Once in the Life

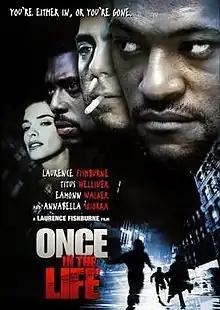

Once in the Life is a 2000 American direct-to-video crime film written, directed and starring Laurence Fishburne. He adapted the script from his own play, "Riff Raff".